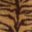
Label: tiger